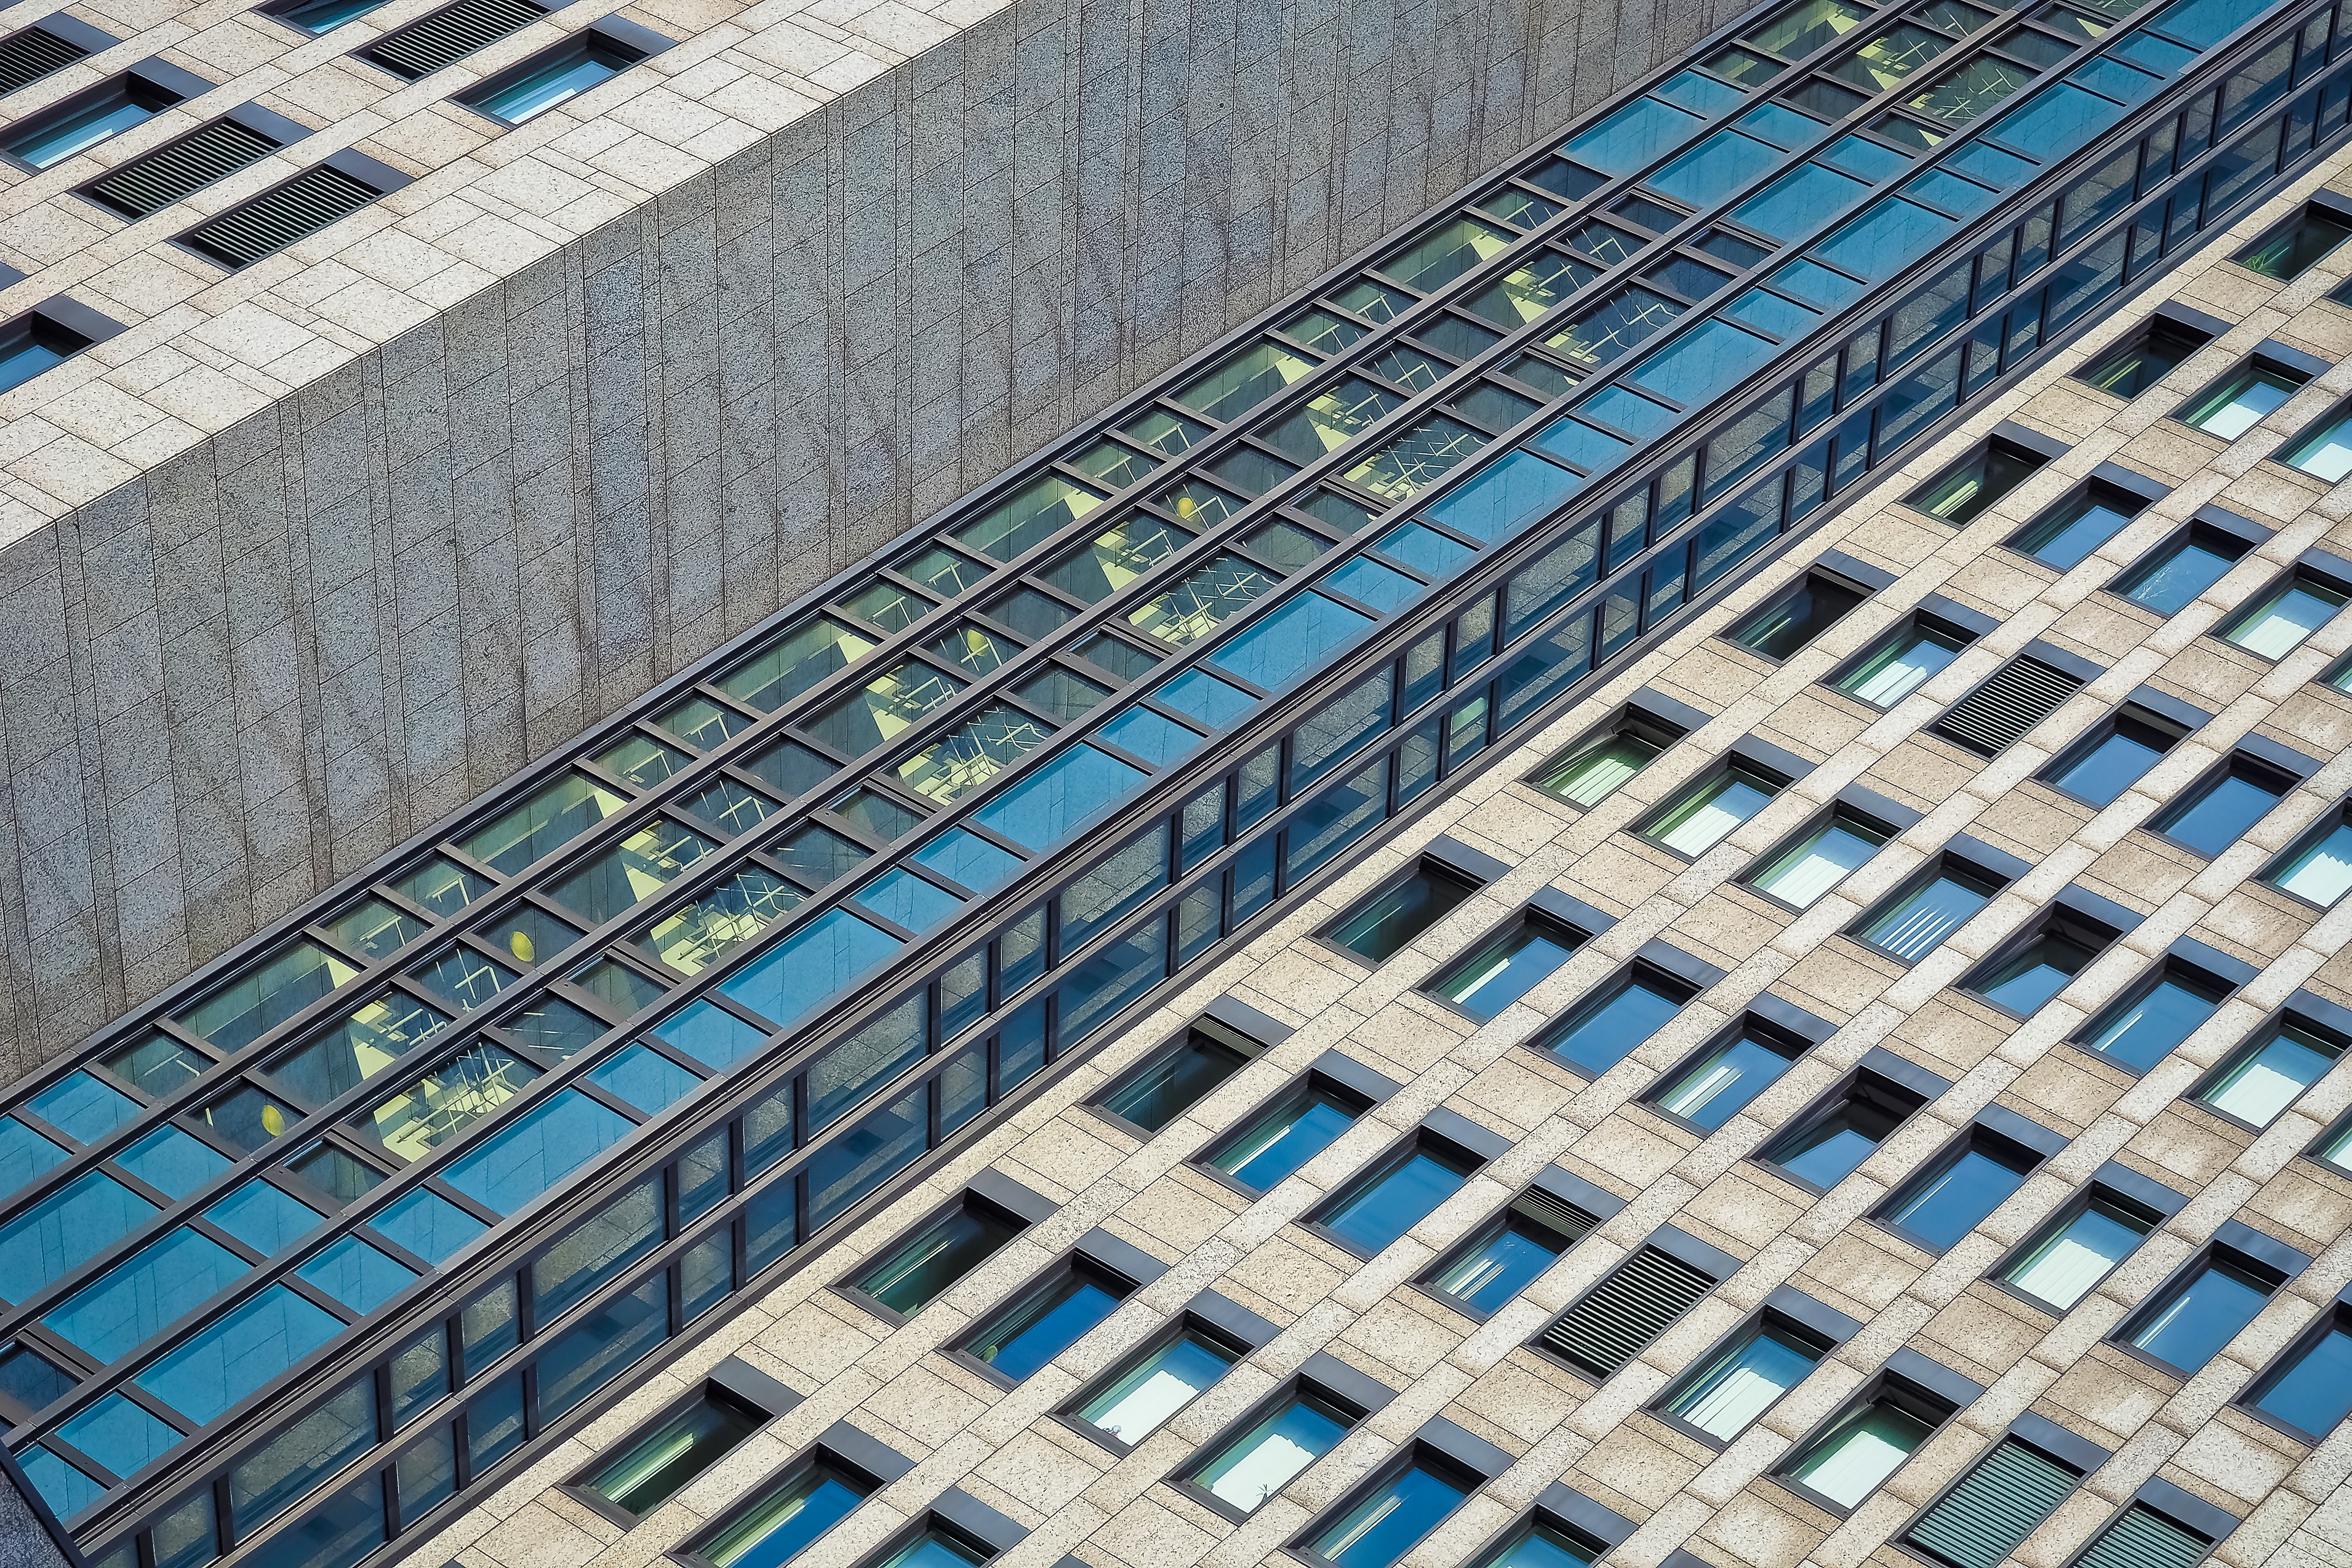
architecture, skyscraper, glass facades, modern, facade, sky, building, dusseldorf, city, modern architecture, glass, modern building, glass front, town center, modern high rise building, window, modern home, house facade, office building, urban, high, office, blue, downtown, skyline, glass window, illuminated, light, clouds, low angle shot, structure, abstract, background, texture